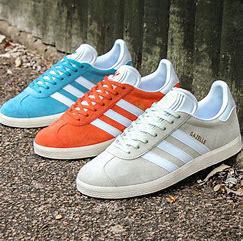
Brand: Adidas
Model: Gazelle Bold